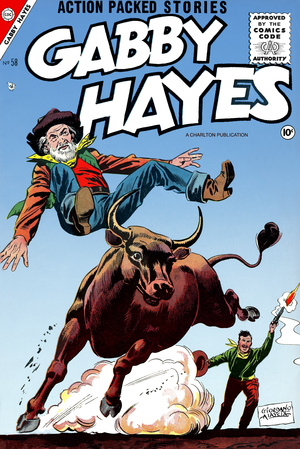
Gabby Hayes, de son vrai nom George Francis Hayes, est un acteur américain né le 7 mai 1885 à Wellsville, et mort le 9 février 1969 à Burbank.